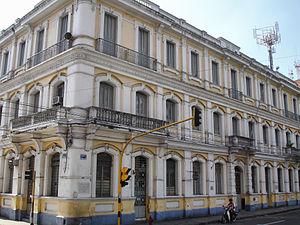
Cet article liste les monuments nationaux du Valle del Cauca, en Colombie. Au 25 septembre 2013, 104 monuments nationaux étaient recensés dans ce département, dont l'ensemble des vieilles locomotives à vapeur en Colombie qui est en commun avec le département du Tolima.